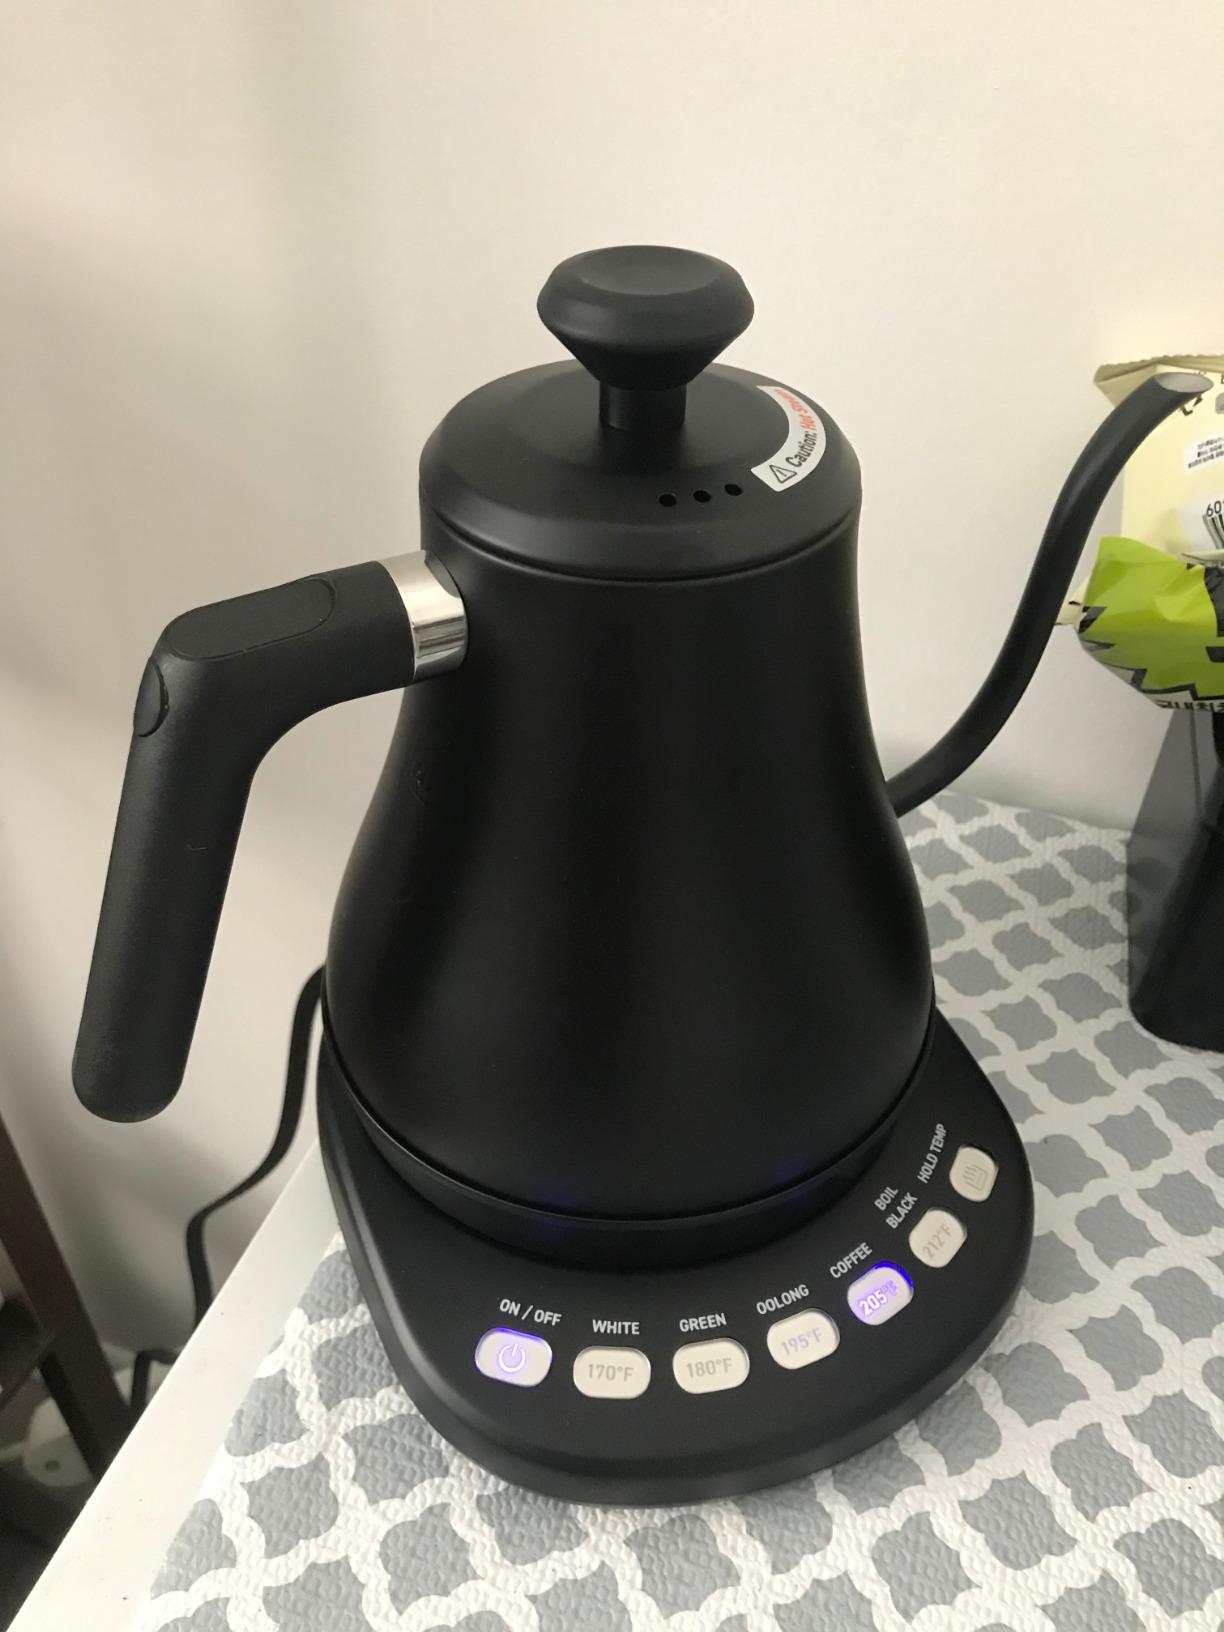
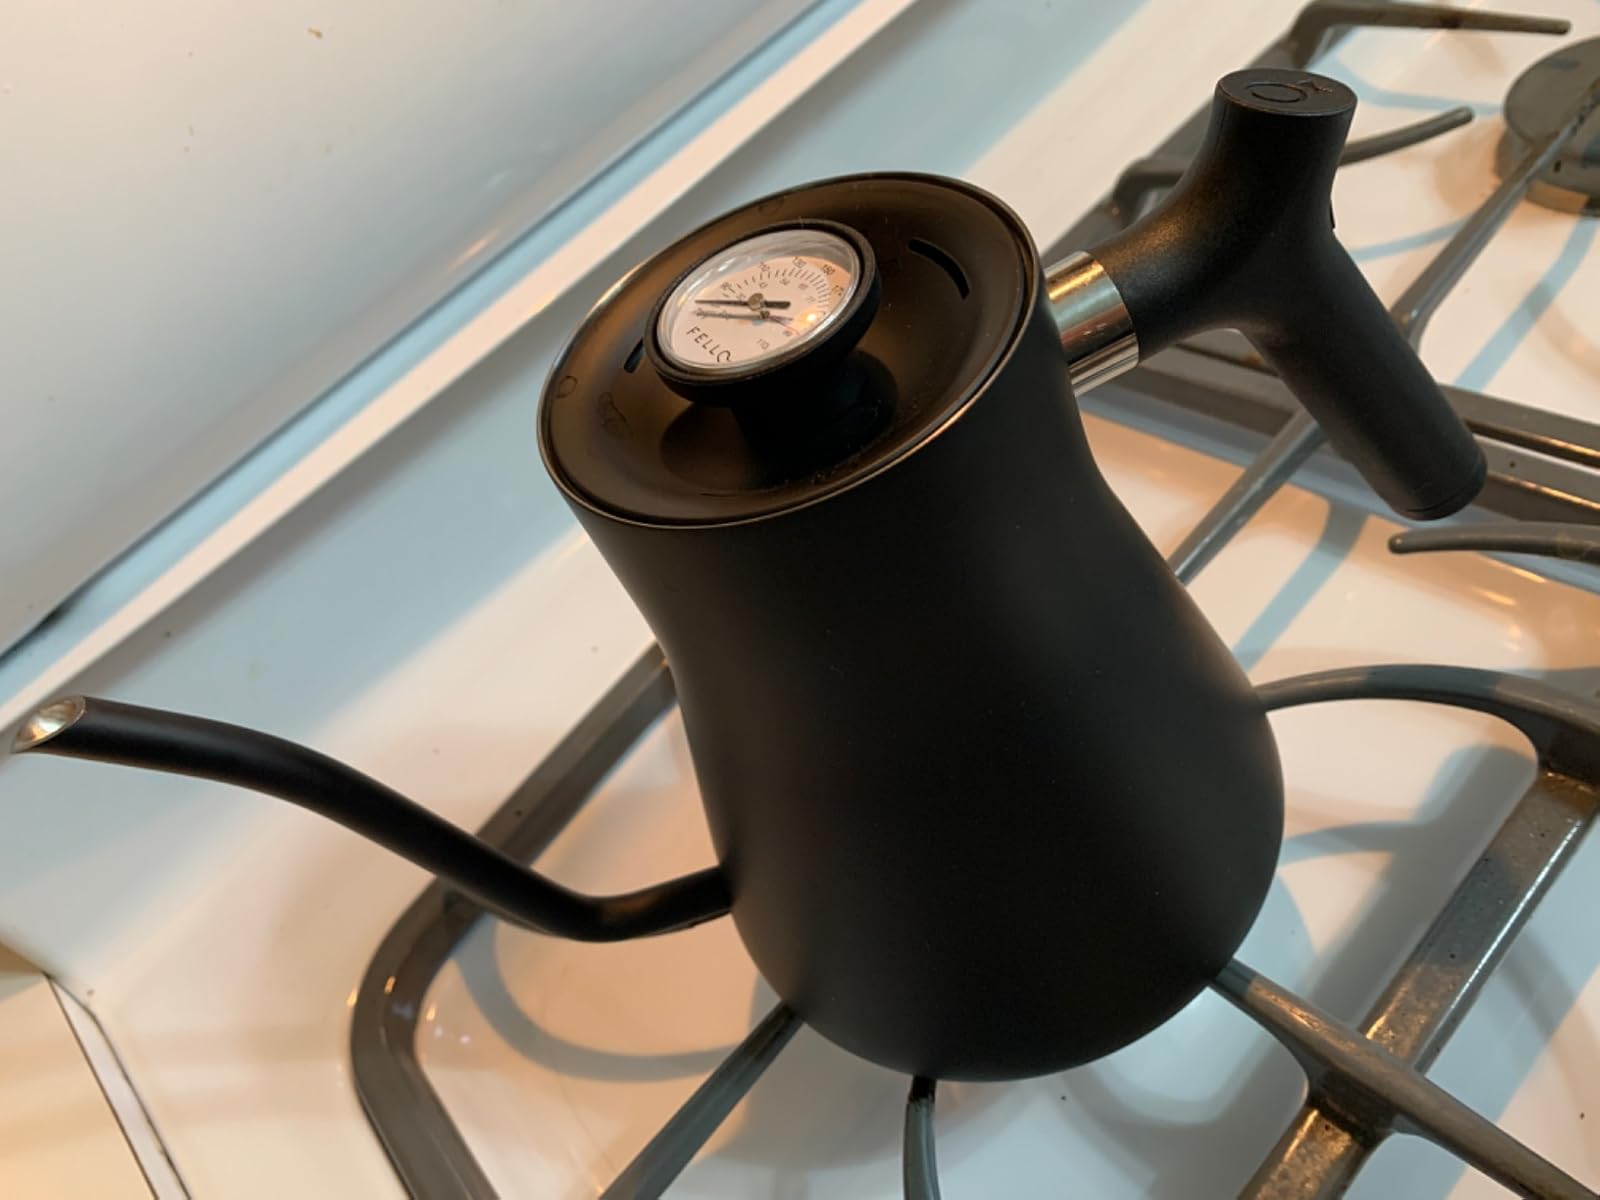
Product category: items_kettle
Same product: no